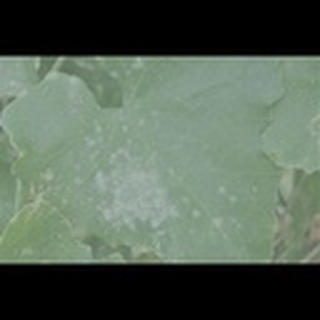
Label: cotton_powdery_mildew